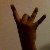
The image shows a hand gesture representing the number 8 in Indian Sign Language.